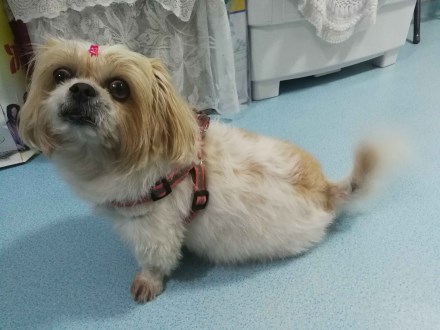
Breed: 361-n000123-Shih_Tzu